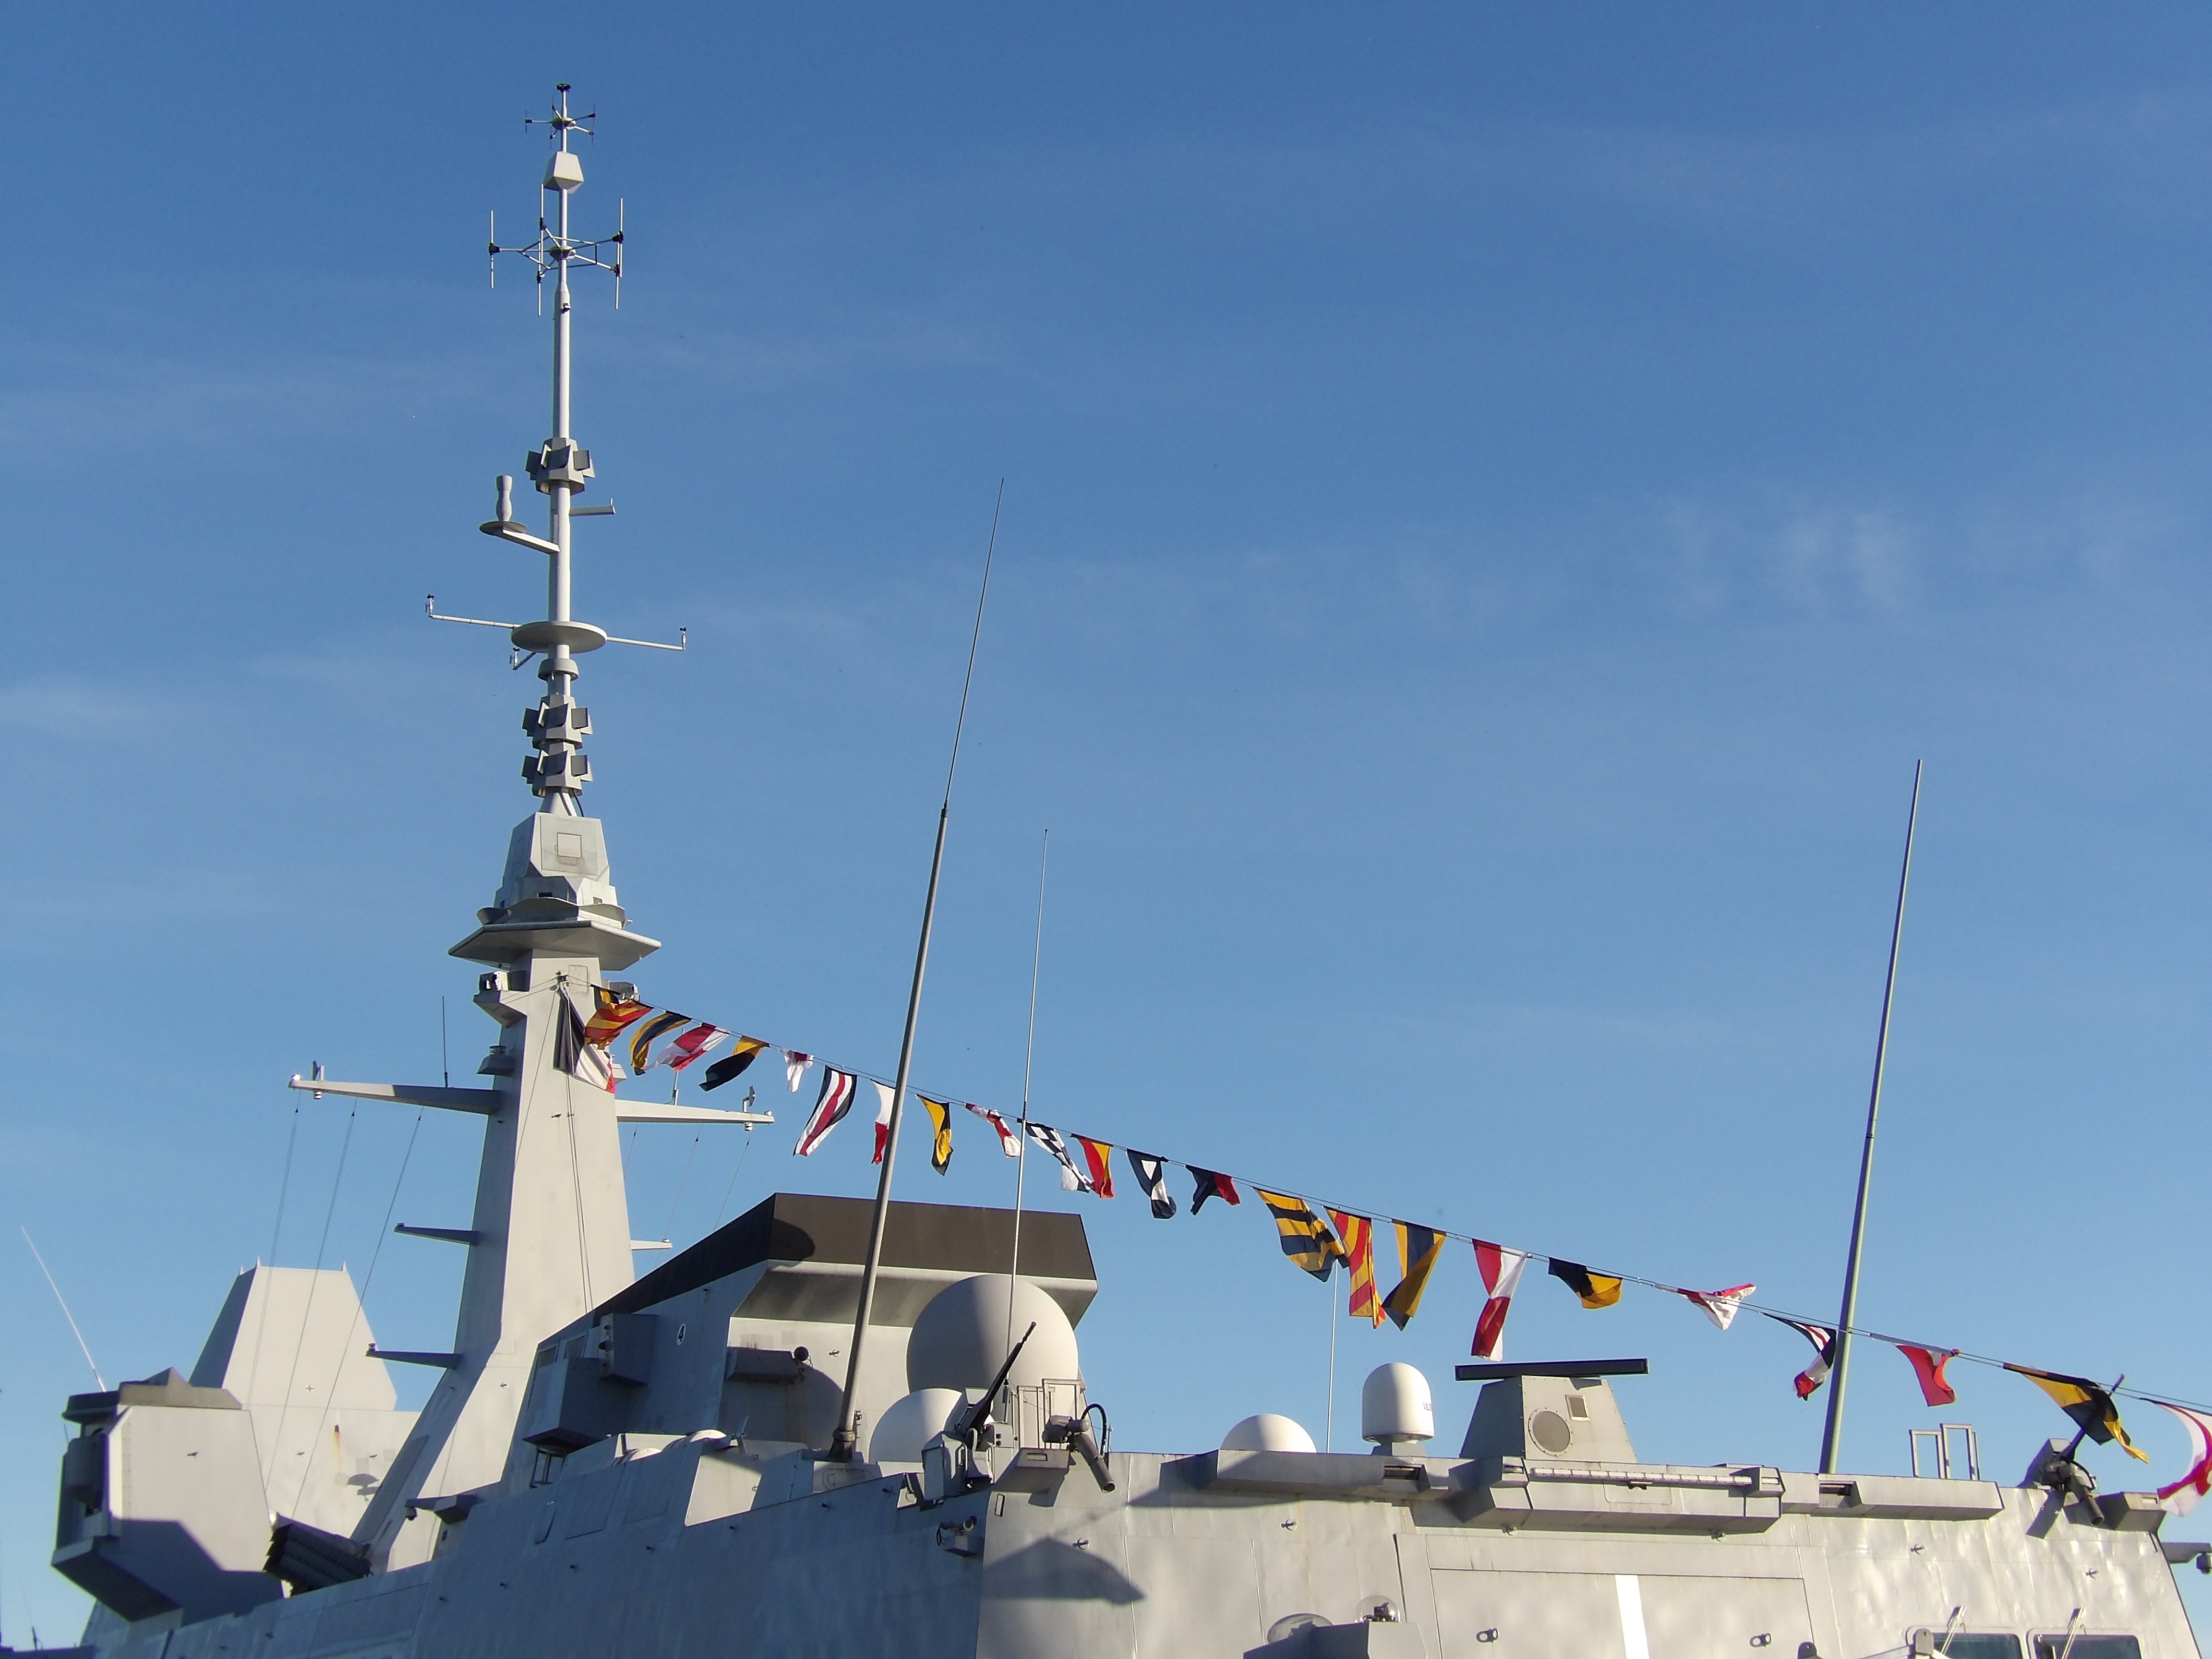
boat, ship, military, france, antenna, vehicle, mast, pennants, navy, watercraft, warship, battleship, frigate, stealth, brittany, sailing ship, destroyer, finist re, brest, naval ship, guided missile destroyer